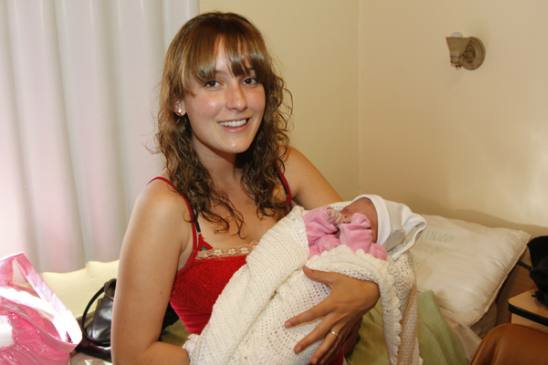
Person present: No